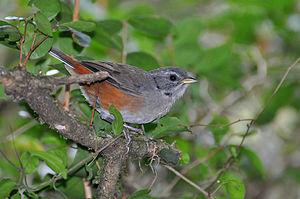
Le Chipiu de Cabanis est une espèce de passereaux appartenant à la famille des Thraupidae.